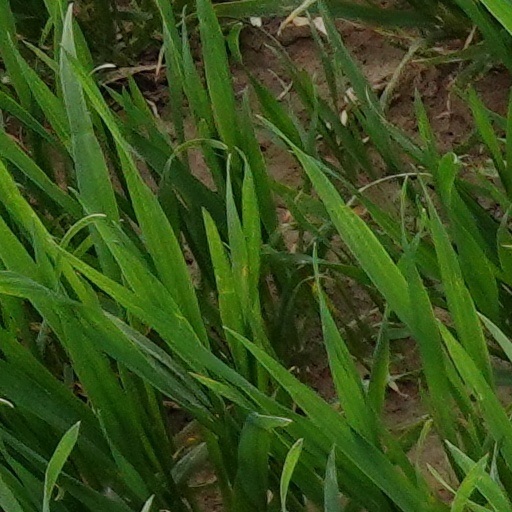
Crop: wheat